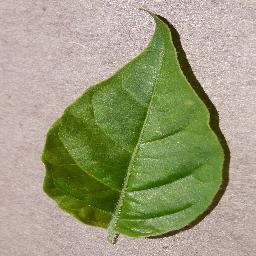
Label: Pepper,_bell___healthy